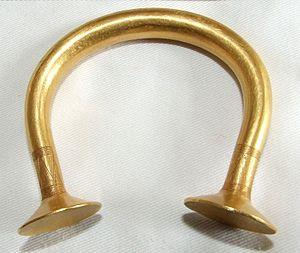
Castlederg est une ville du comté de Tyrone, en Irlande du Nord.